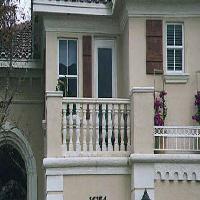
Weather: cloudy or overcast